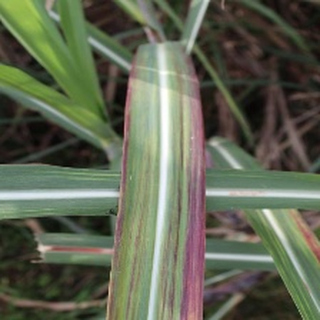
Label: sugarcane_bacterial_blight